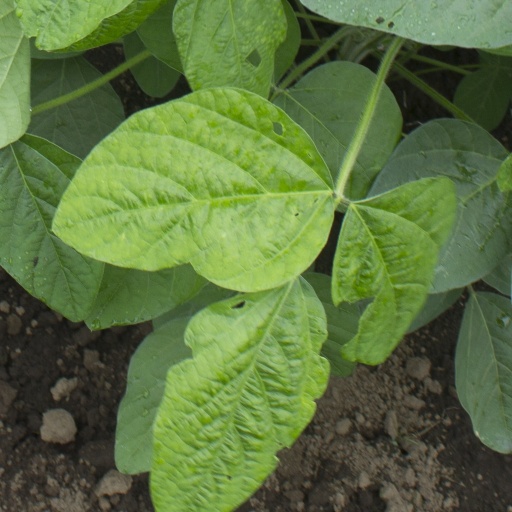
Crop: soybean